Hazel Hunkins Hallinan

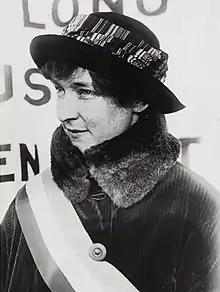
Hunkins picketing 1917

Hazel Hunkins Hallinan (née Hunkins; June 6, 1890 – May 17, 1982) was an American women's rights activist, journalist, and suffragist.